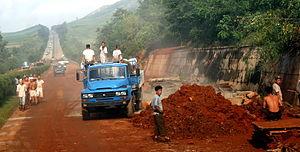
La Corée du Nord possède différents types de moyens de transport :